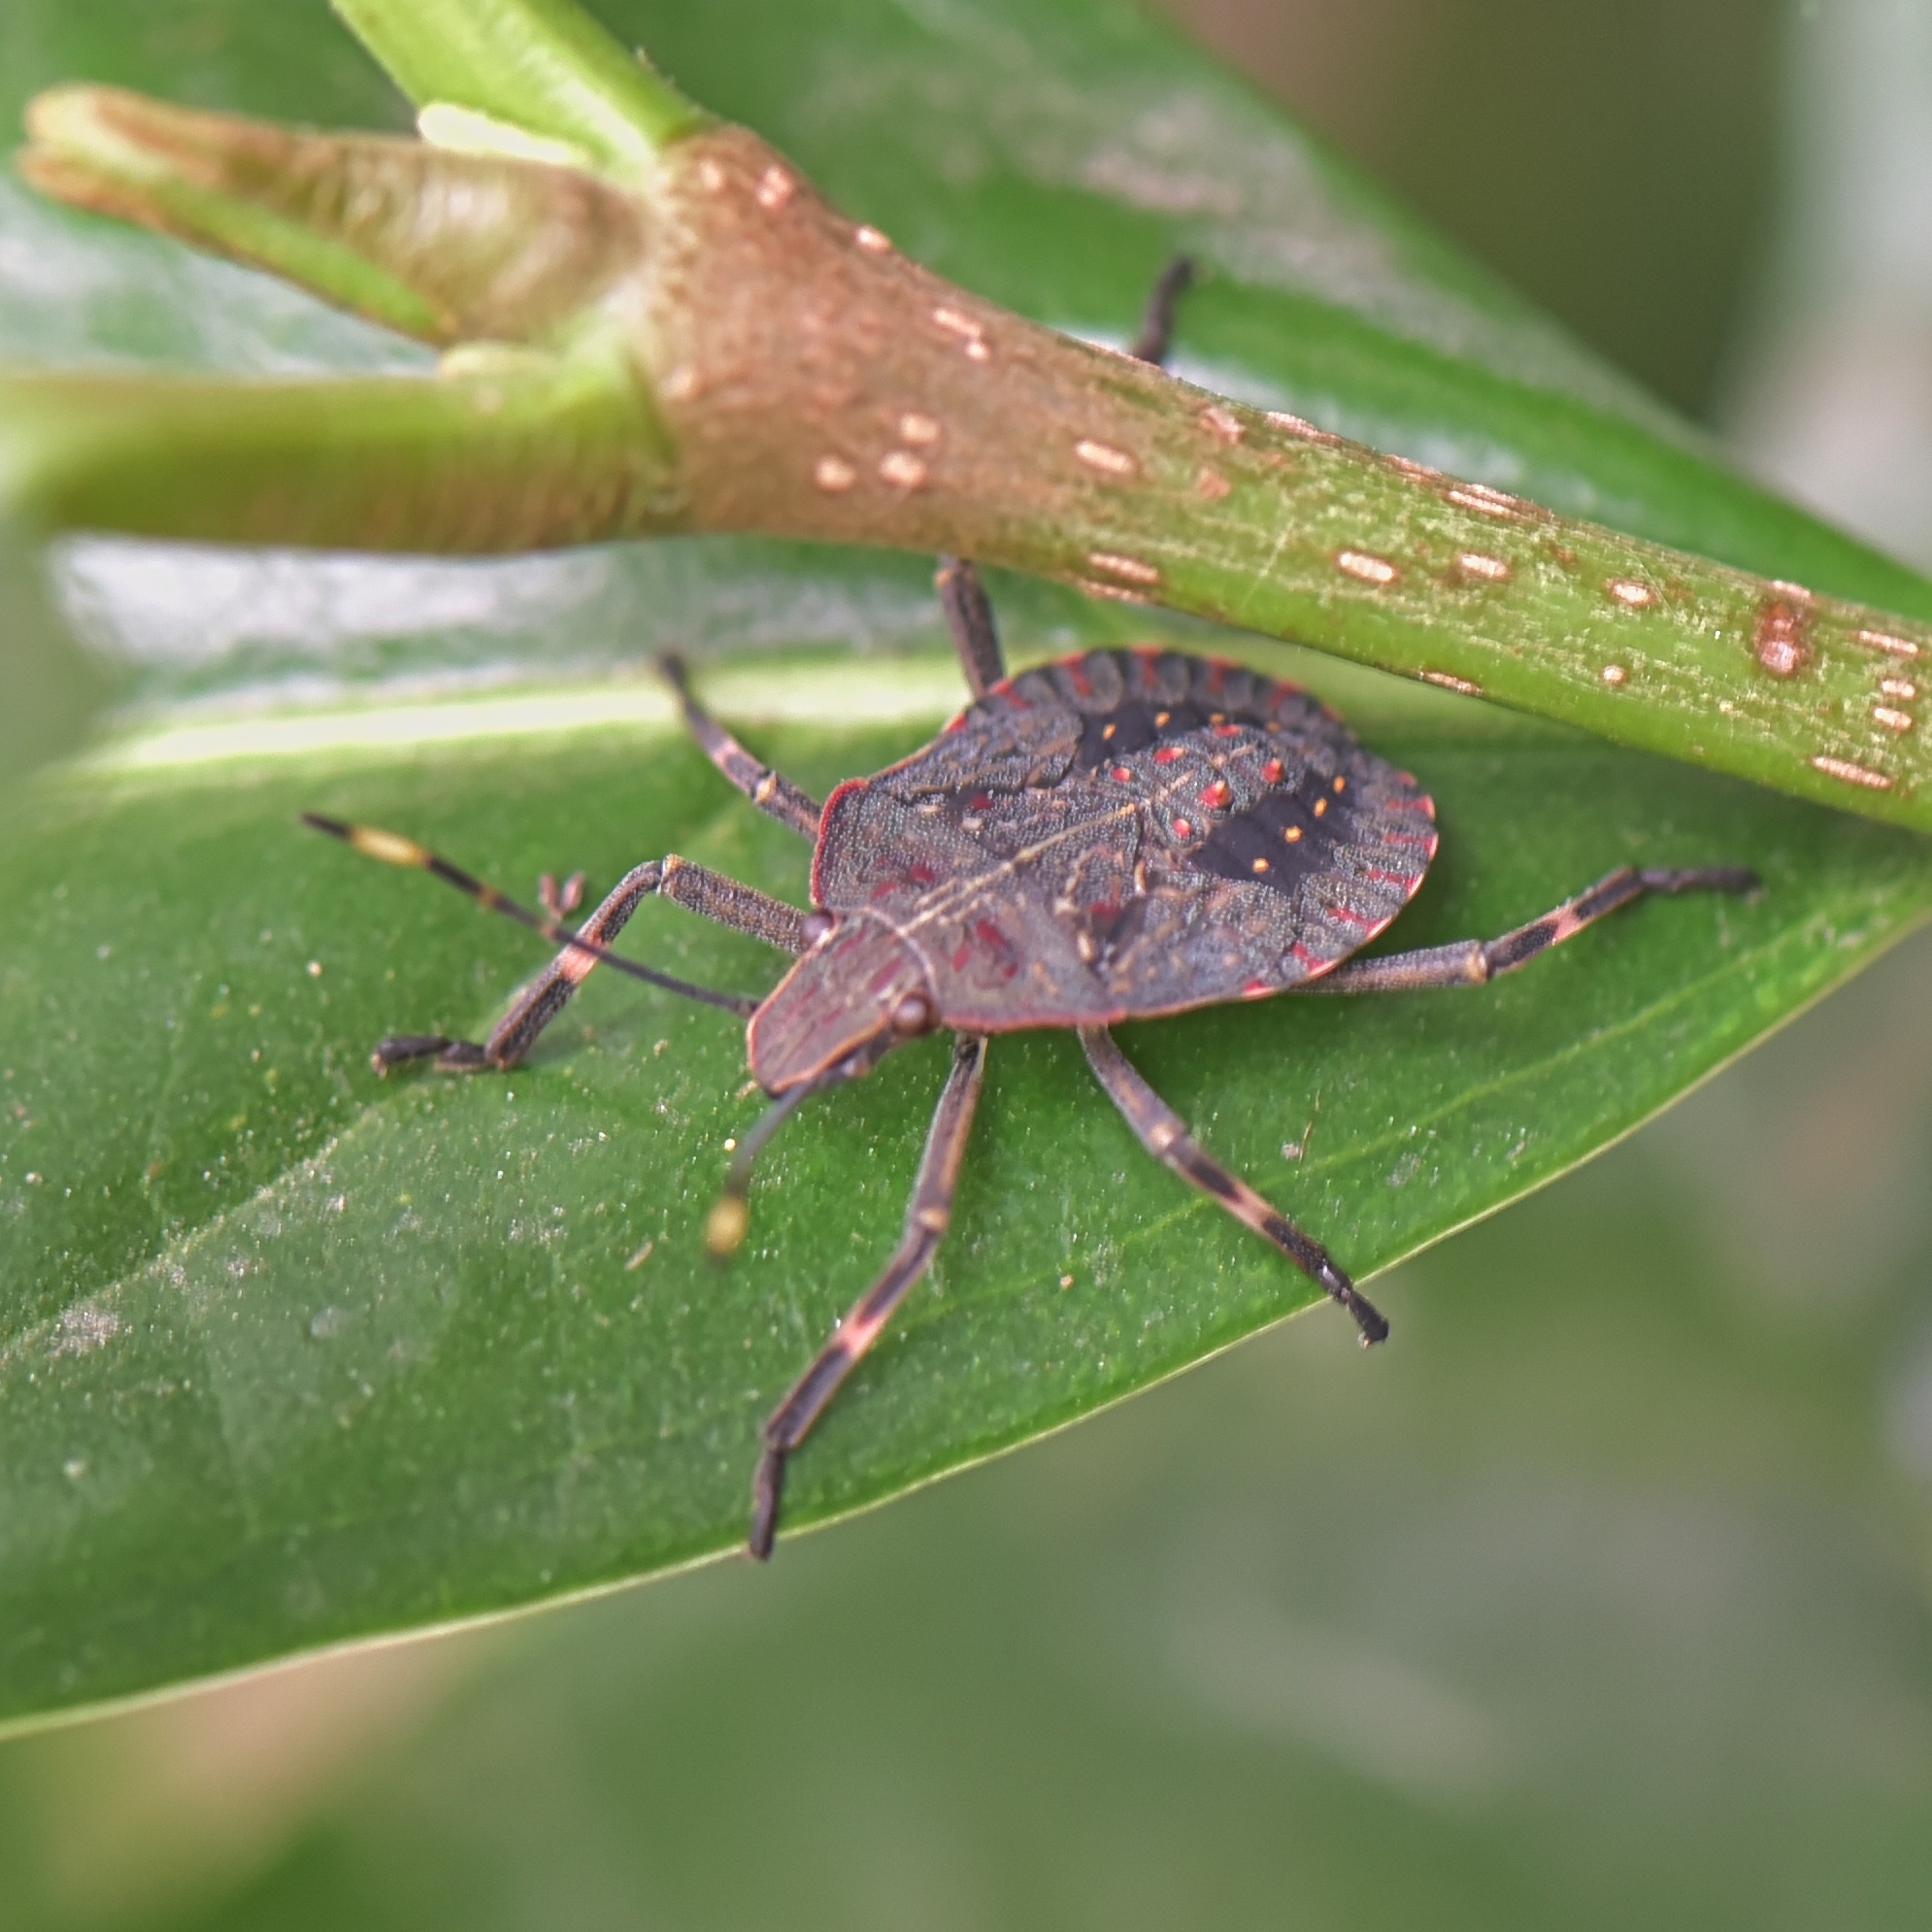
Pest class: stink_bug